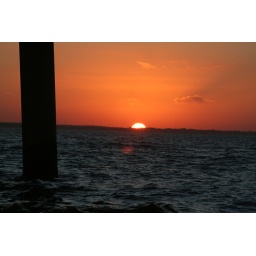
tilt of the pic caused by the rock of the boat